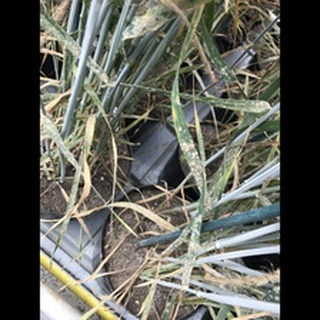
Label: wheat_mildew